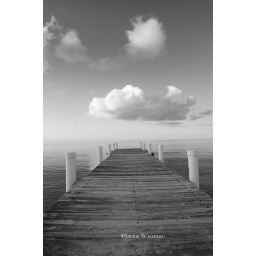
Puffy white clouds hover over pier in Providenciales Turks and Caicos Islands black and white